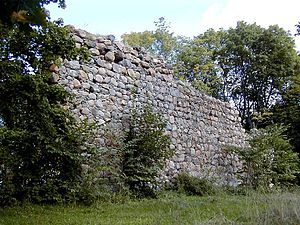
Durbe
Durbe er beliggende i Kurland i det vestlige Letland og fik byrettigheder i 1893. Før 2009 var Durbe en del af Liepājas distrikt. Byen er mest kendt for Slaget ved Durbe, der fandt sted i 1263. Før Letlands selvstændighed i 1918 var byen også kendt under sit tyske navn Durben.